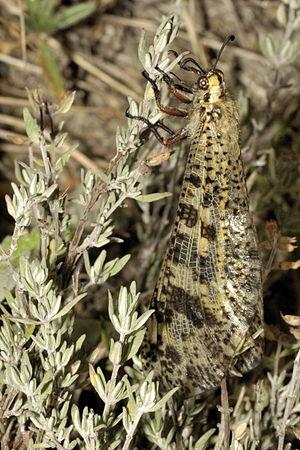
Palpares libelluloides. Photo prise à TOUËT-de-l'ESCARÈNE. Alpes-Maritimes. France